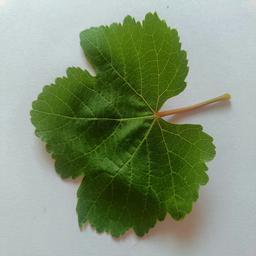
Label: Healthy Leaves